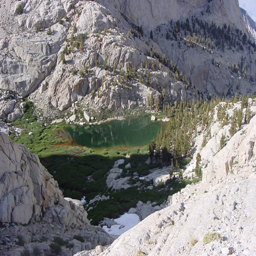
a look on the way back down .